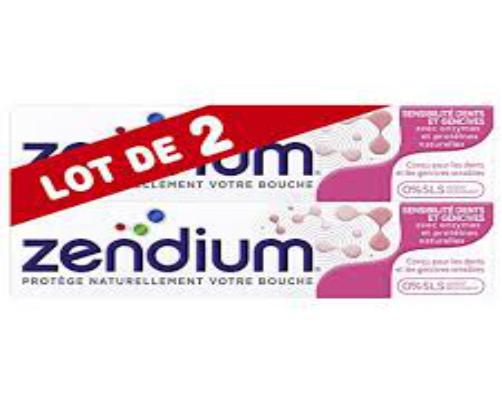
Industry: Medical